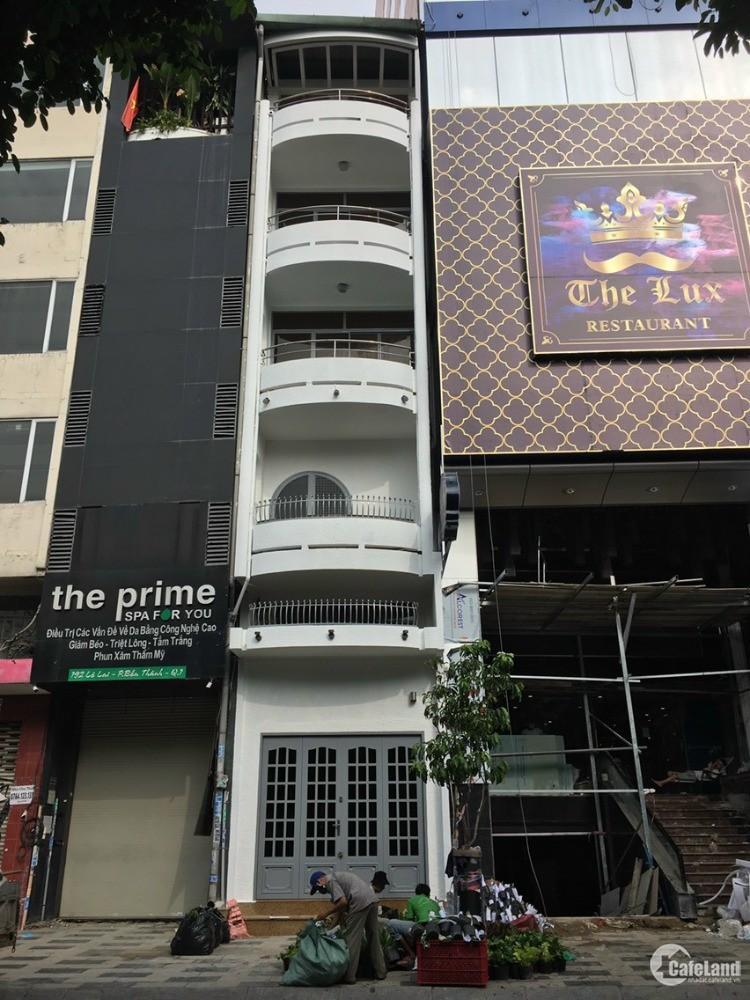
ở trên vỉa hè có sự xuất hiện của một số người